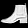
Label: Ankle boot